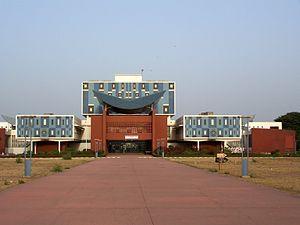
bibliothéque université cheikh anta diop de dakar ( senegal )
La ville de Dakar est la capitale de la République du Sénégal et de la région de Dakar. Elle compte 1 056 009 habitants sur les 3 630 000 habitants que compte l'ensemble de la région de Dakar. C'est une des quatre communes historiques du Sénégal et l'ancienne capitale de l'Afrique-Occidentale française.
L'université Cheikh-Anta-Diop, également connue comme université de Dakar, est la principale université de Dakar, la capitale du Sénégal, en Afrique de l'Ouest. Inaugurée en 1959, l'université porte le nom de l'historien et anthropologue Cheikh Anta Diop. Elle accueille des étudiants de plusieurs pays africains et européens et fut fréquentée par de nombreux cadres sénégalais.